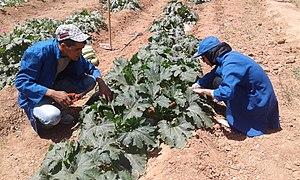
serree
L'Institut des techniciens spécialisés en agriculture d'Errachidia est un établissement public sous la tutelle du ministère de l’Agriculture et de la Pêche maritime, du développement rural et des eaux et forêts destinées à l'enseignement de l'agriculture. Il est situé dans la région du Drâa-Tafilalet au centre de la ville d'Errachidia au Maroc sur la route de Meknès.